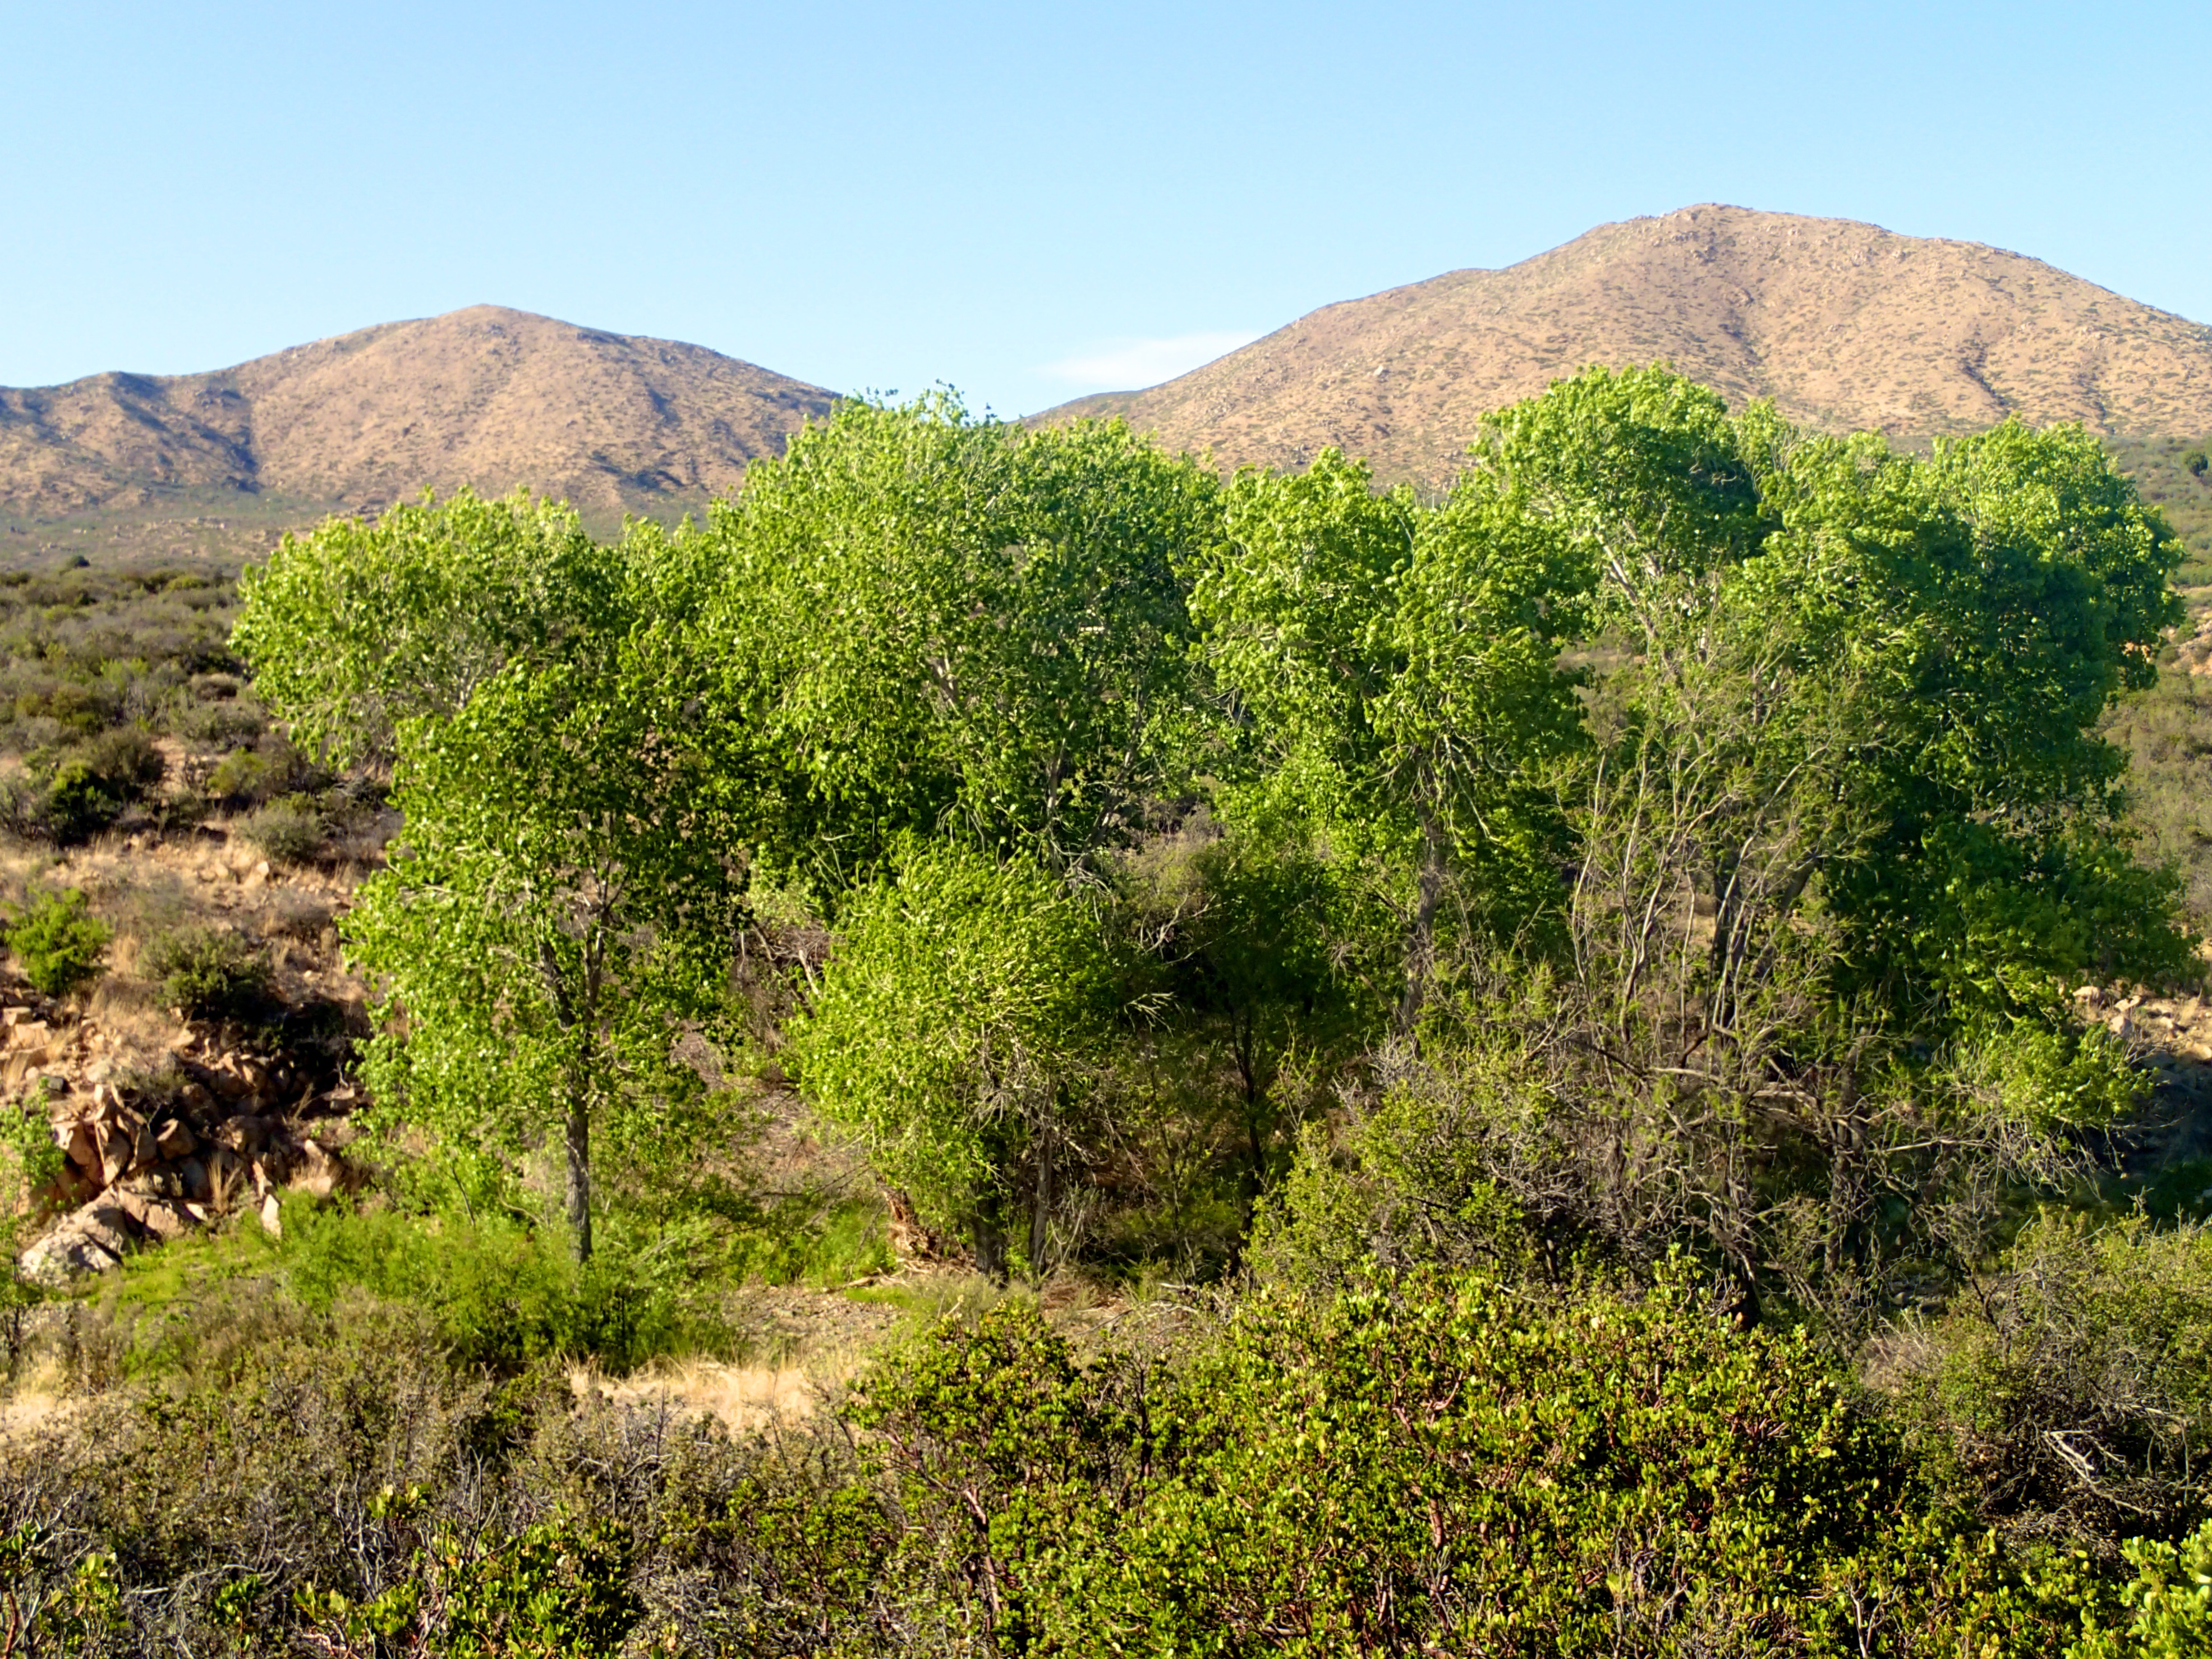
landscape, tree, nature, forest, grass, rock, wilderness, mountain, trail, hill, flower, adventure, valley, jungle, soil, flora, ridge, geology, vegetation, shrub, plateau, woodland, habitat, ecosystem, wadi, rural area, landform, natural environment, geographical feature, mountainous landforms, shrubland